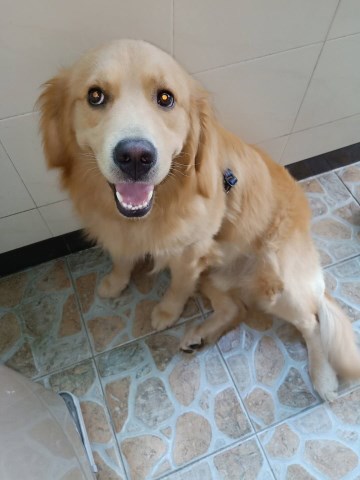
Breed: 5355-n000126-golden_retriever